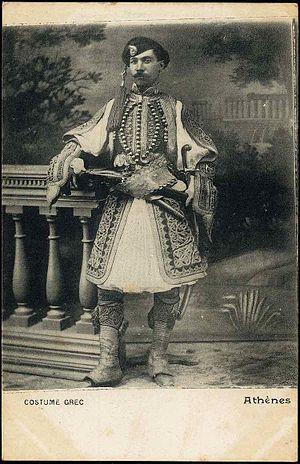
Athenes. Costume Grec. Ελληνικά: Ελληνική φουστανέλα